Tripodal ligand

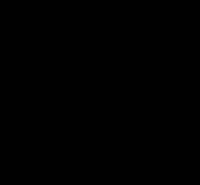
Motifs for complexation of tri- and tetradentate tripodal ligands

Tripodal ligands are tri- and tetradentate ligands. They are popular in research in the areas of coordination chemistry and homogeneous catalysis. Because the ligands are polydentate, they do not readily dissociate from the metal centre. Many tripodal ligands have C symmetry.